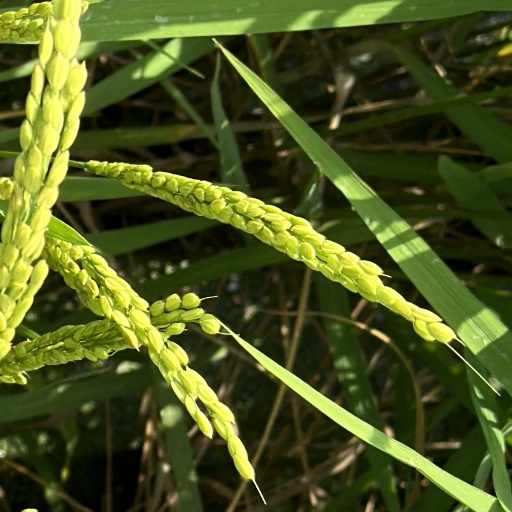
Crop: rice